Sōdō Station

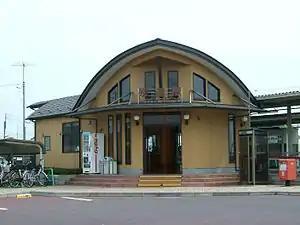
Sōdō Station, July 2008

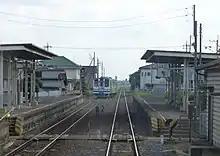
Platforms, 2016

Sōdō Station is a station on the Jōsō Line, and is located from the official starting point of the line at Toride Station.